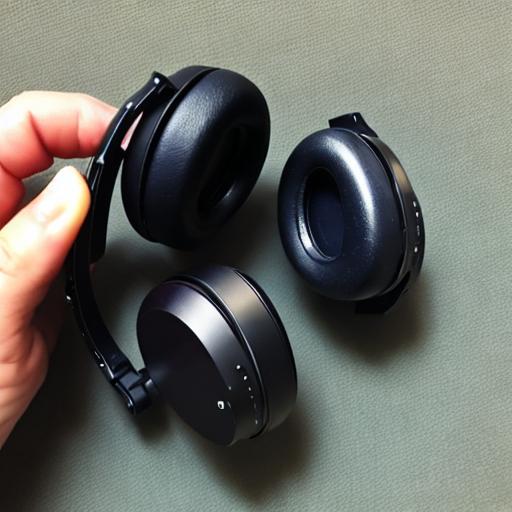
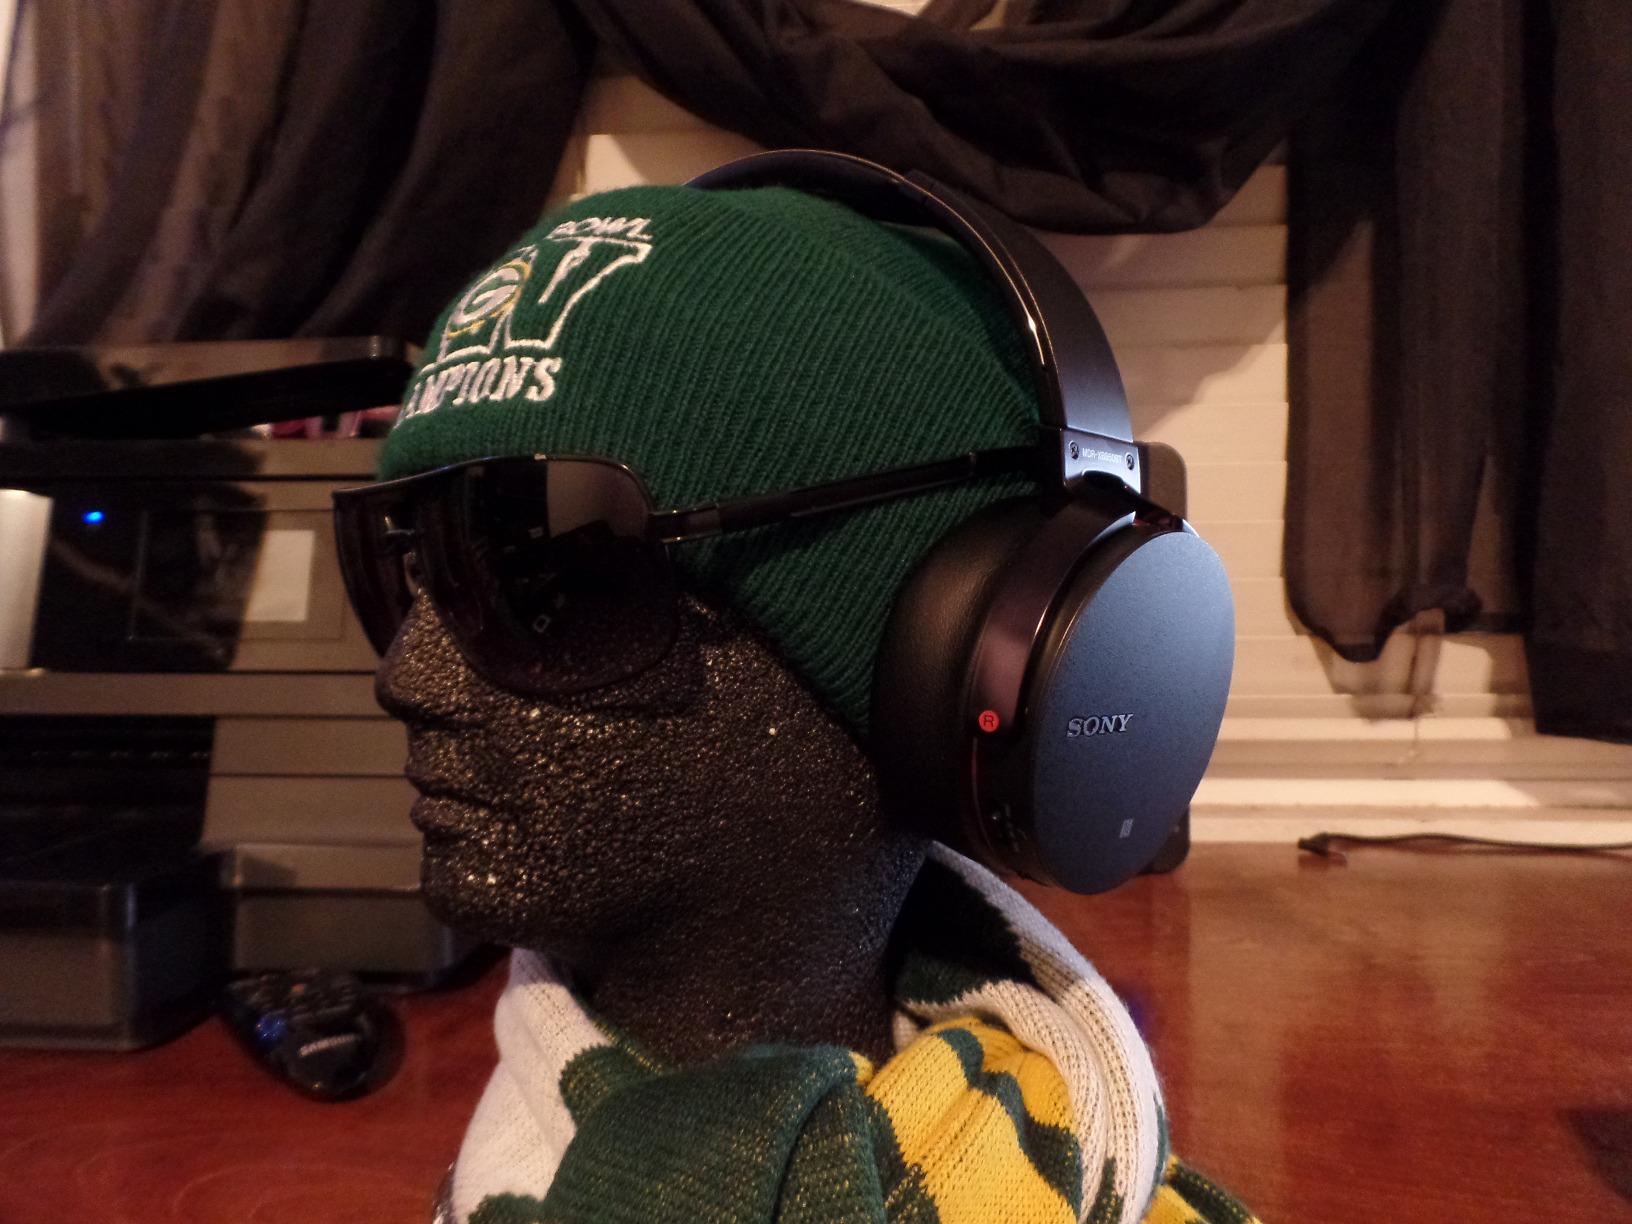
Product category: headphones
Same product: no